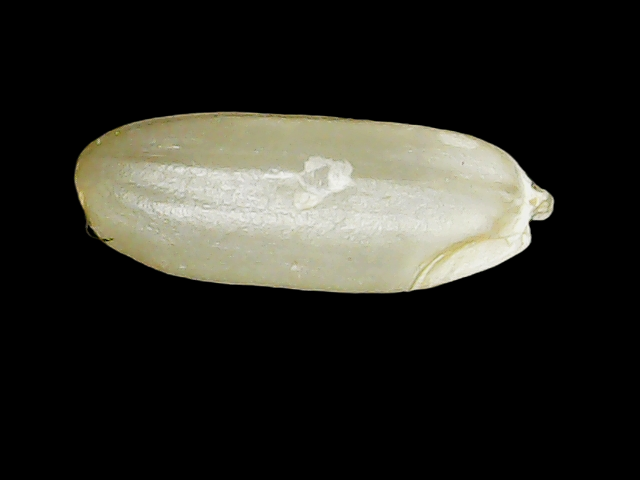
Rice variety: Binadhan23